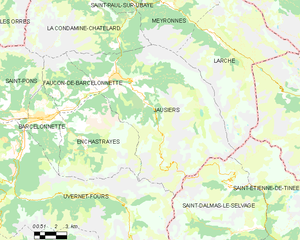
Carte des communes françaises: Jausiers
Jausiers est une commune française située dans le département des Alpes-de-Haute-Provence, en région Provence-Alpes-Côte d'Azur. Elle se trouve dans la vallée de l'Ubaye.